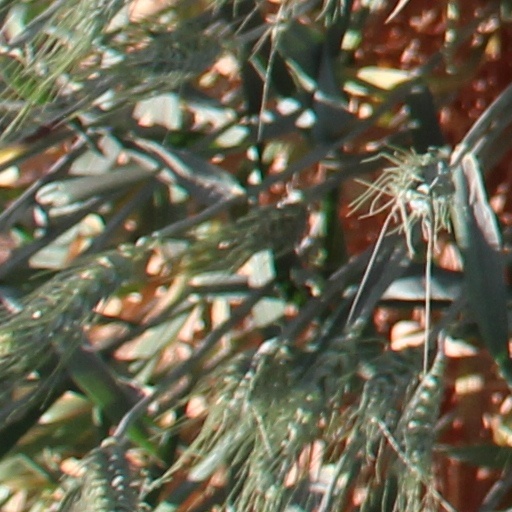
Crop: wheat